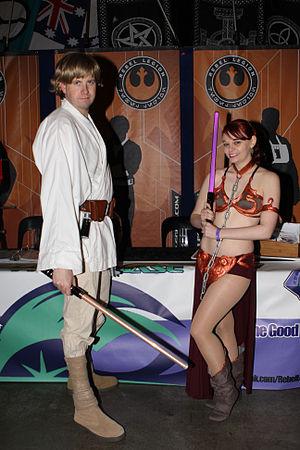
La famille Skywalker est au cœur de la saga cinématographique Star Wars. Ses membres regroupent l'ensemble des descendants et ancêtres d'Anakin Skywalker. L'histoire de la famille s'étend sur trois trilogies cinématographiques, de l'épisode I à l'épisode IX.